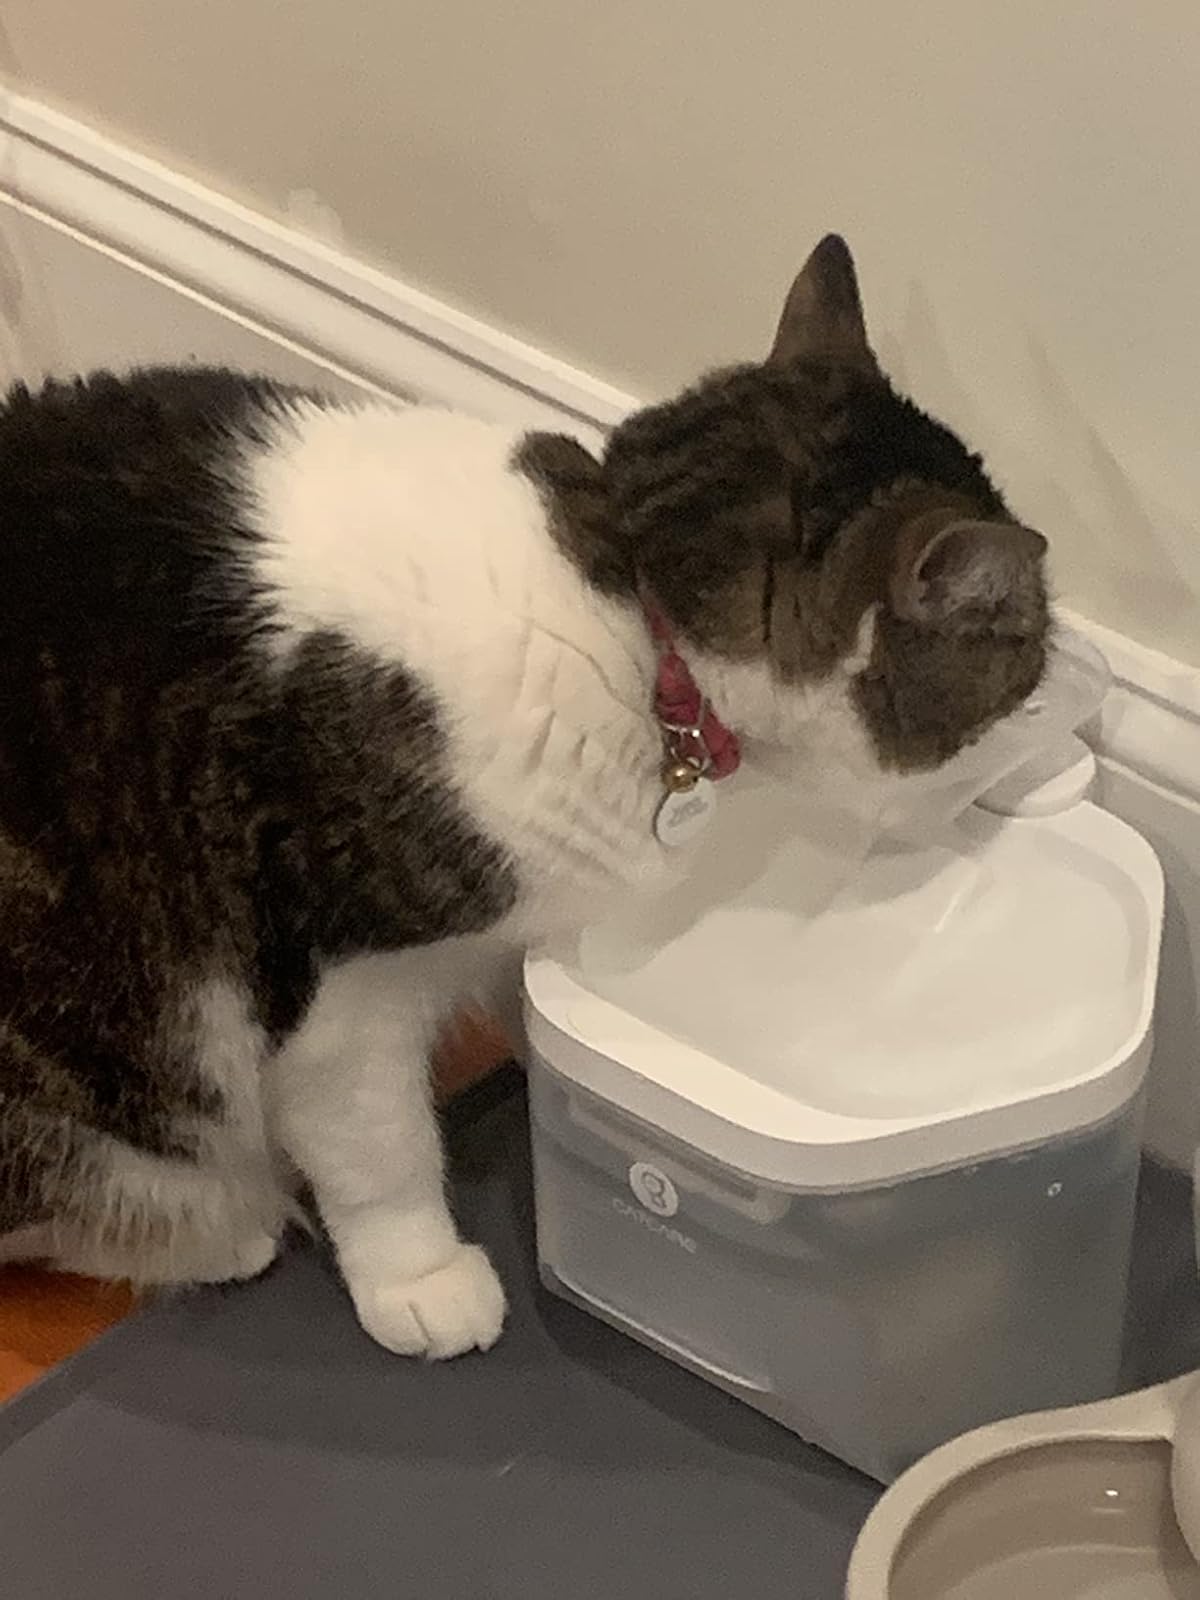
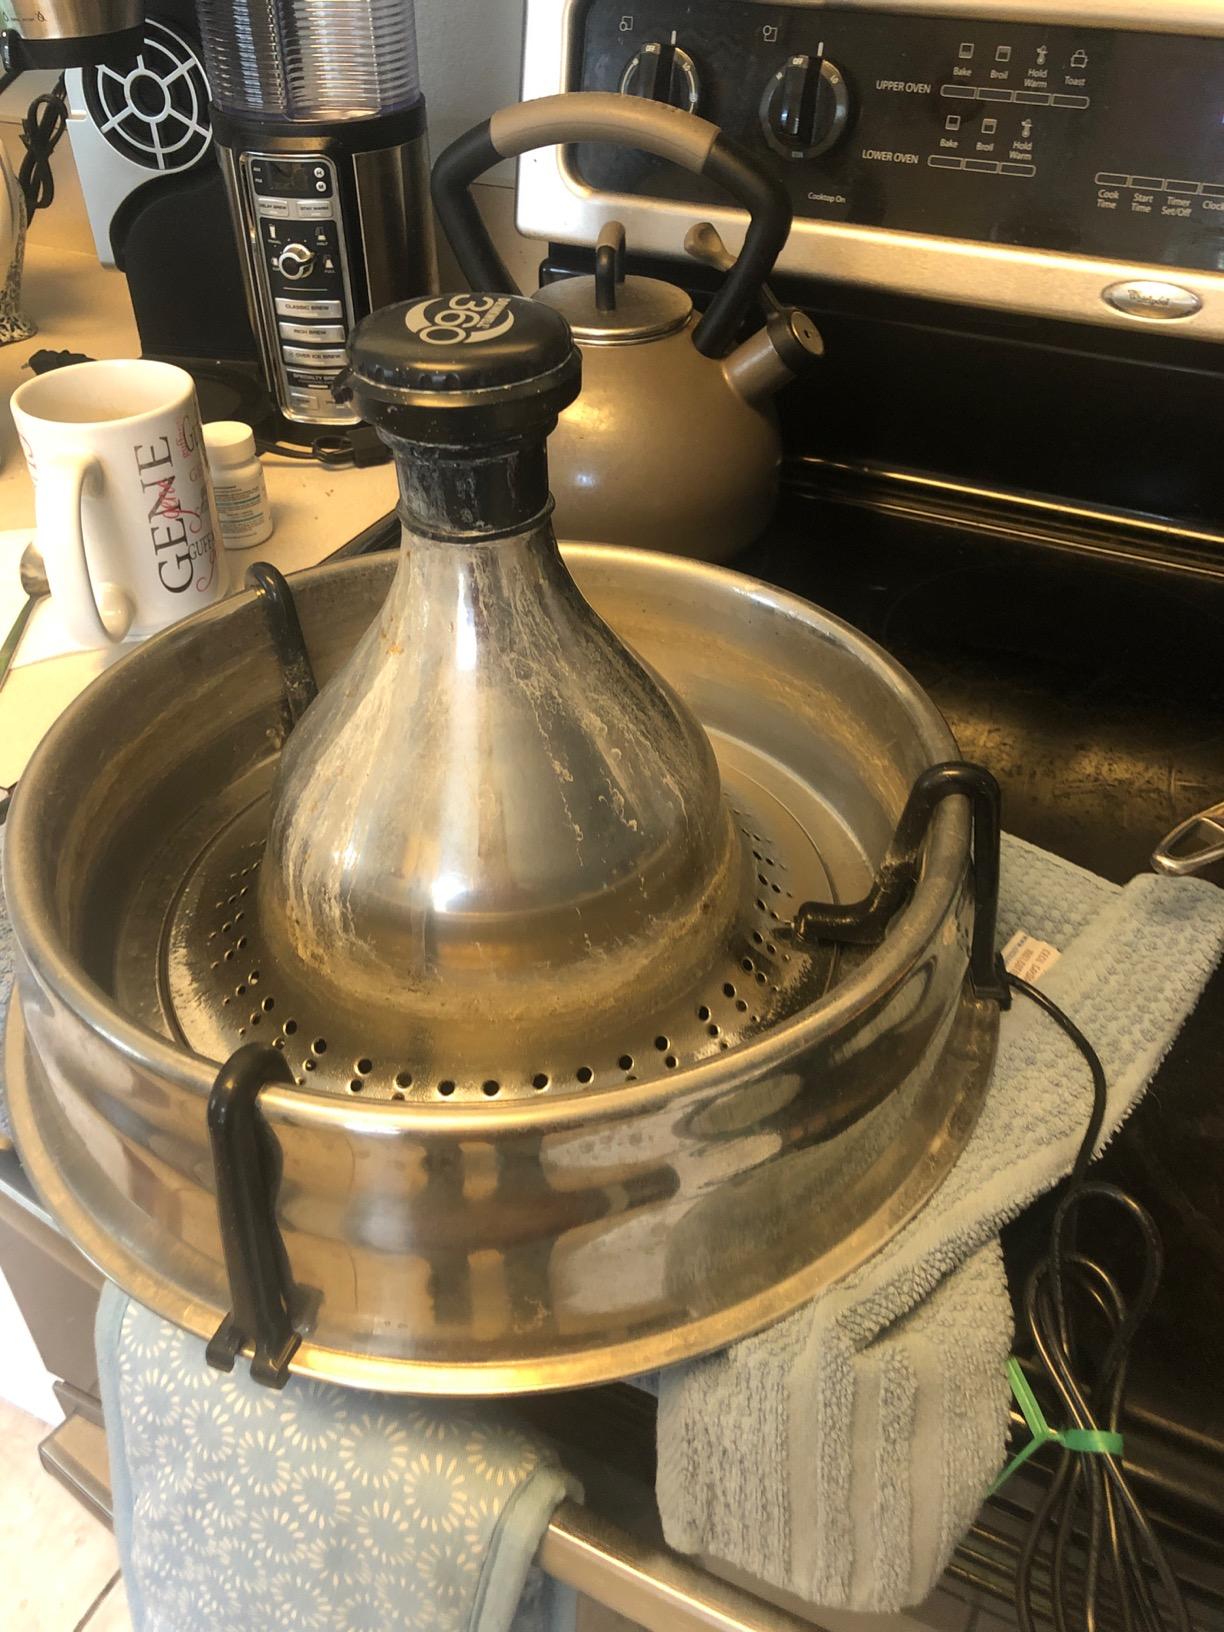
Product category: items_bowl
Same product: no